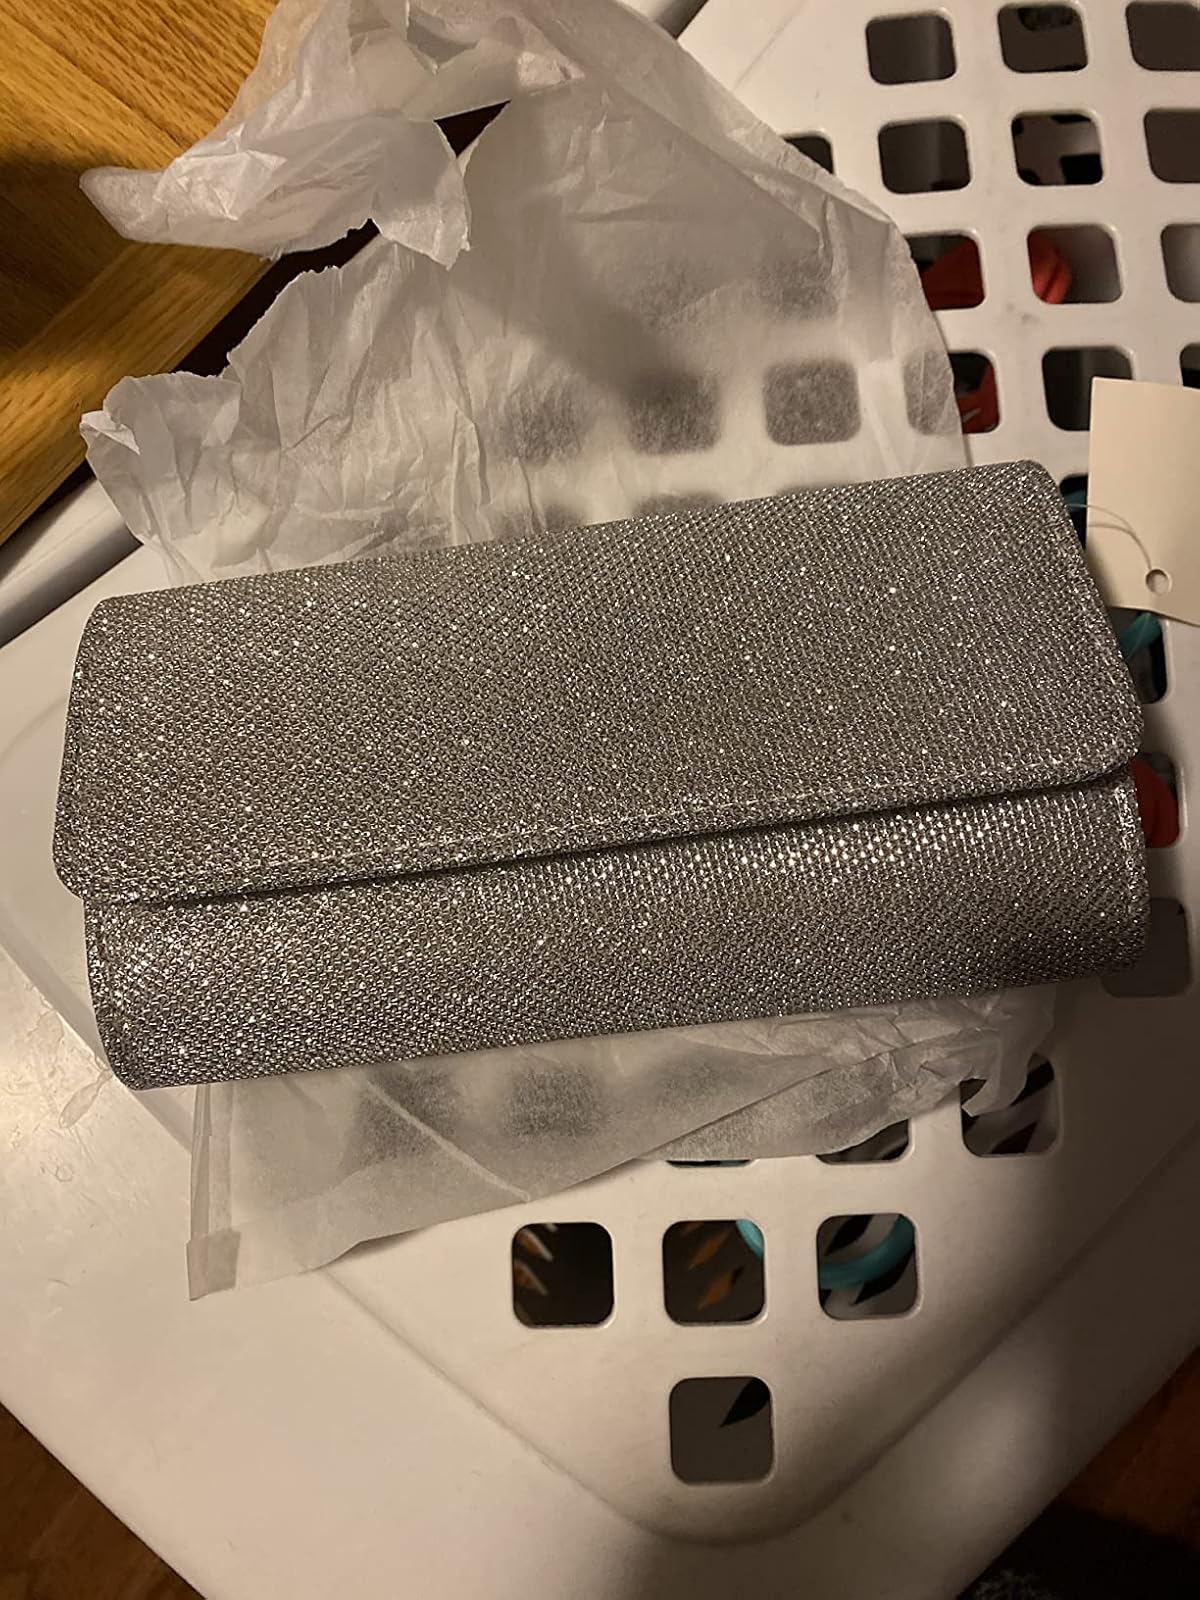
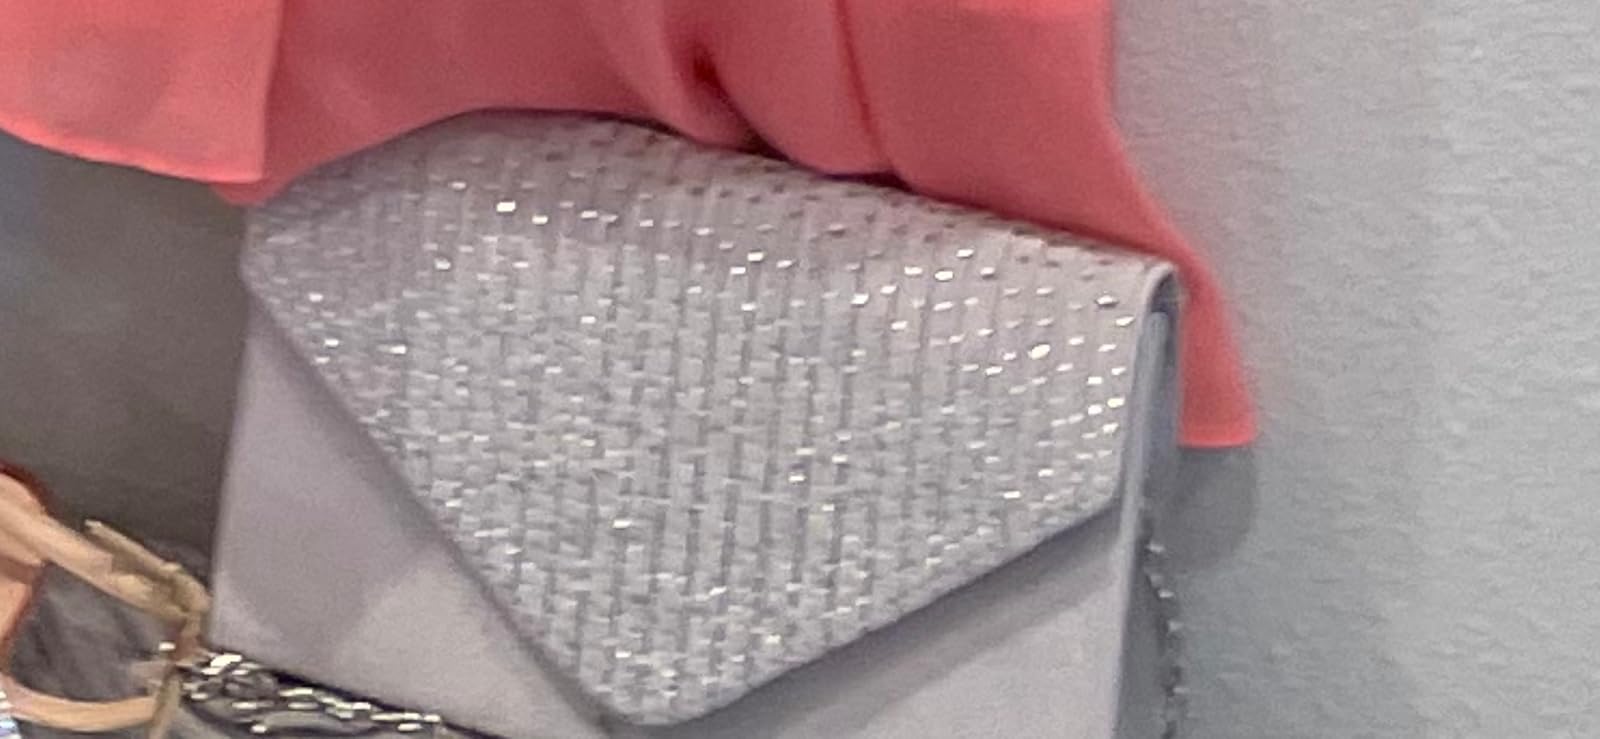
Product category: accessories_handbag
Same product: no